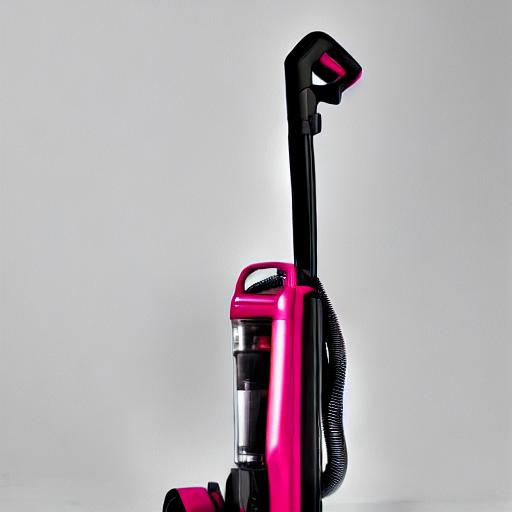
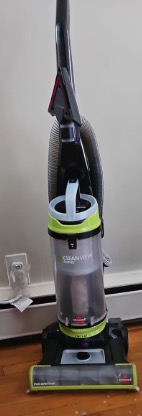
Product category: items_vacuum
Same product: no